Anne Richards

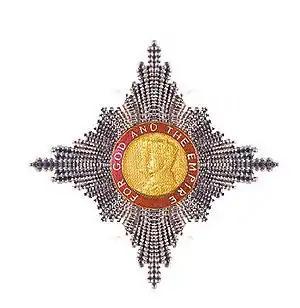
DBE breast star

A Chartered Engineer (CEng) and a Fellow of the Chartered Institute for Securities and Investment (FCSI), in March 2016 Richards was elected a Fellow of the Royal Society of Edinburgh (FRSE), Scotland's national academy for science and letters.